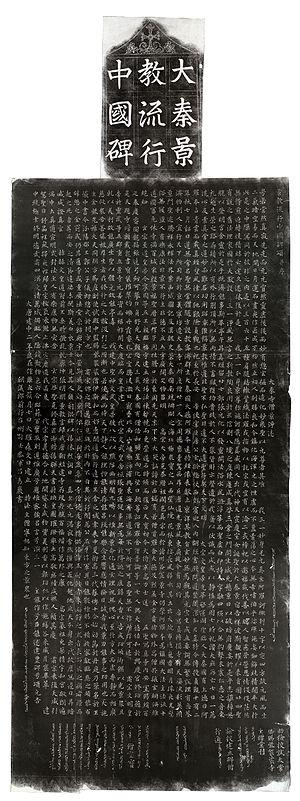
La stèle nestorienne de Xi'an en Chine est une stèle datant de l'époque Tang, érigée le 7 janvier 781, qui décrit les cent cinquante premières années de l'histoire du christianisme en Chine.